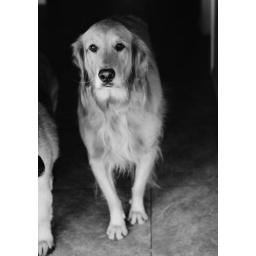
She gives me this look. I was standing in the front door when I took this.